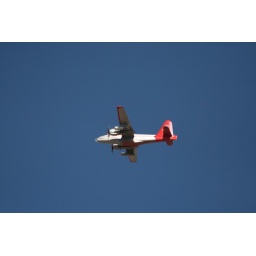
Slurry plane over Alamogordo ready to fight a forest fire in the Sacramento Mountains.